Hindustan Motors

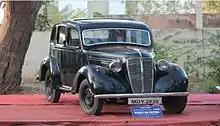
1948 Hindustan 10

Hindustan Motors Limited (HML) was India's pioneering automobile manufacturing company. It was established just before the Indian Independence Act 1947, in 1942 by B. M. Birla of the industrialist Birla family in collaboration with Lord Nuffield of Morris Motors, who were already selling their cars in India. Commencing operations in a small assembly plant in Port Okha near Gujarat, the manufacturing facilities later moved to Uttarpara, West Bengal in 1948, where it began the production of the Morris-designed Hindustan Ambassador. The HM-Mitsubishi Motors Plant is in Tiruvallur near Chennai in Tamil Nadu.